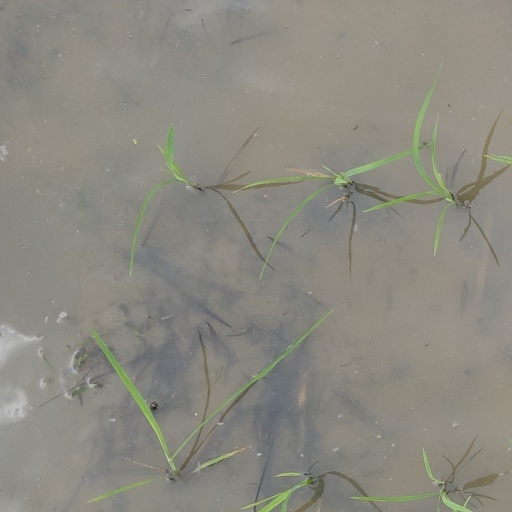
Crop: rice